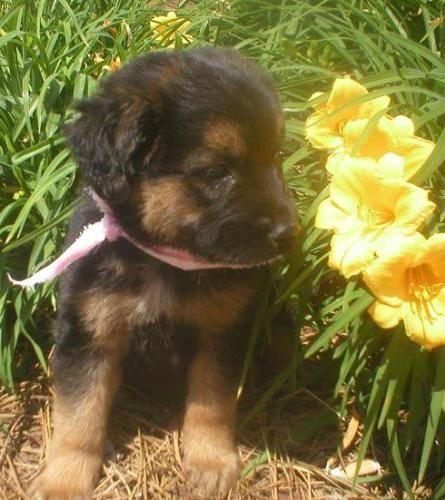
dog